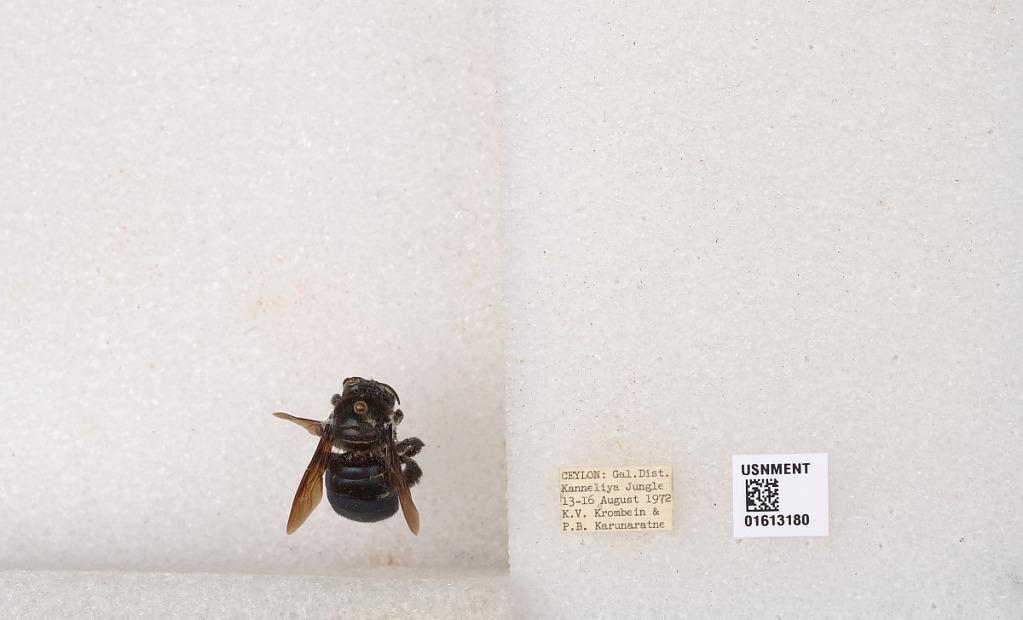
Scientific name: Xylocopa (Zonohirsuta) sp.
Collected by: P. Karunaratne
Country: Sri Lanka
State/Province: Southern
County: Galle
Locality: Kanneliya Jungle